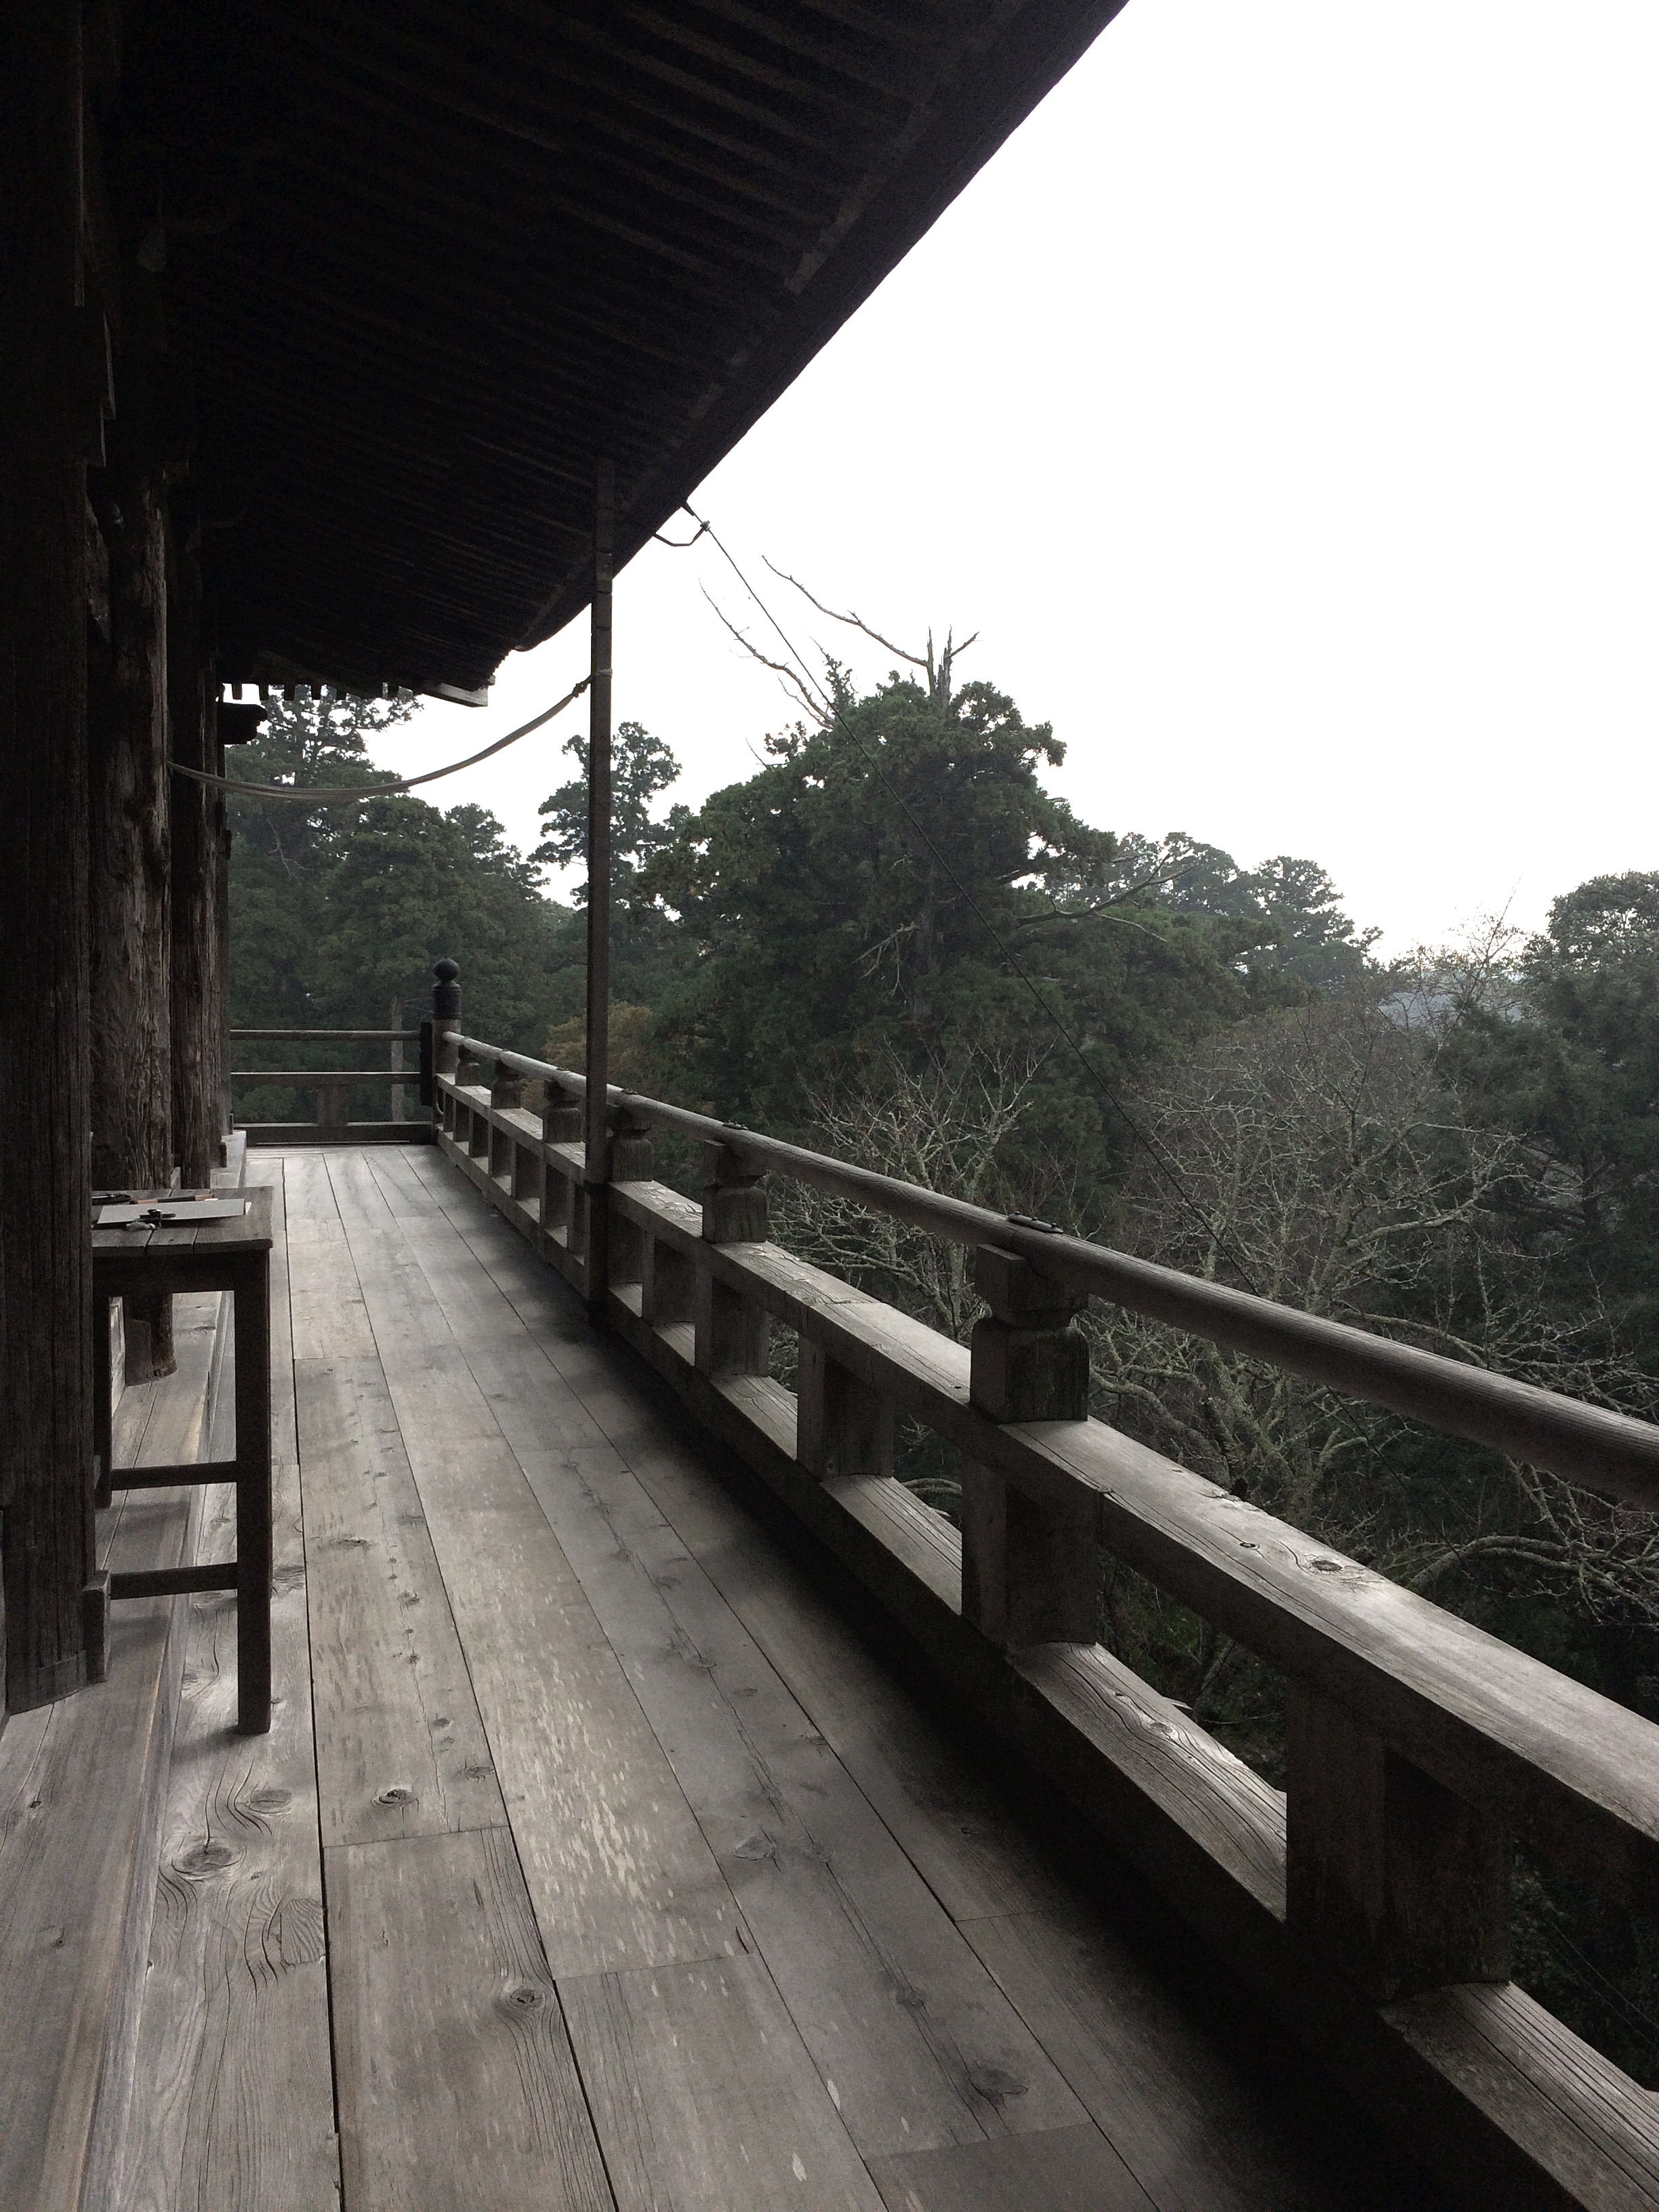
track, bridge, transport, vehicle, public transport, shape